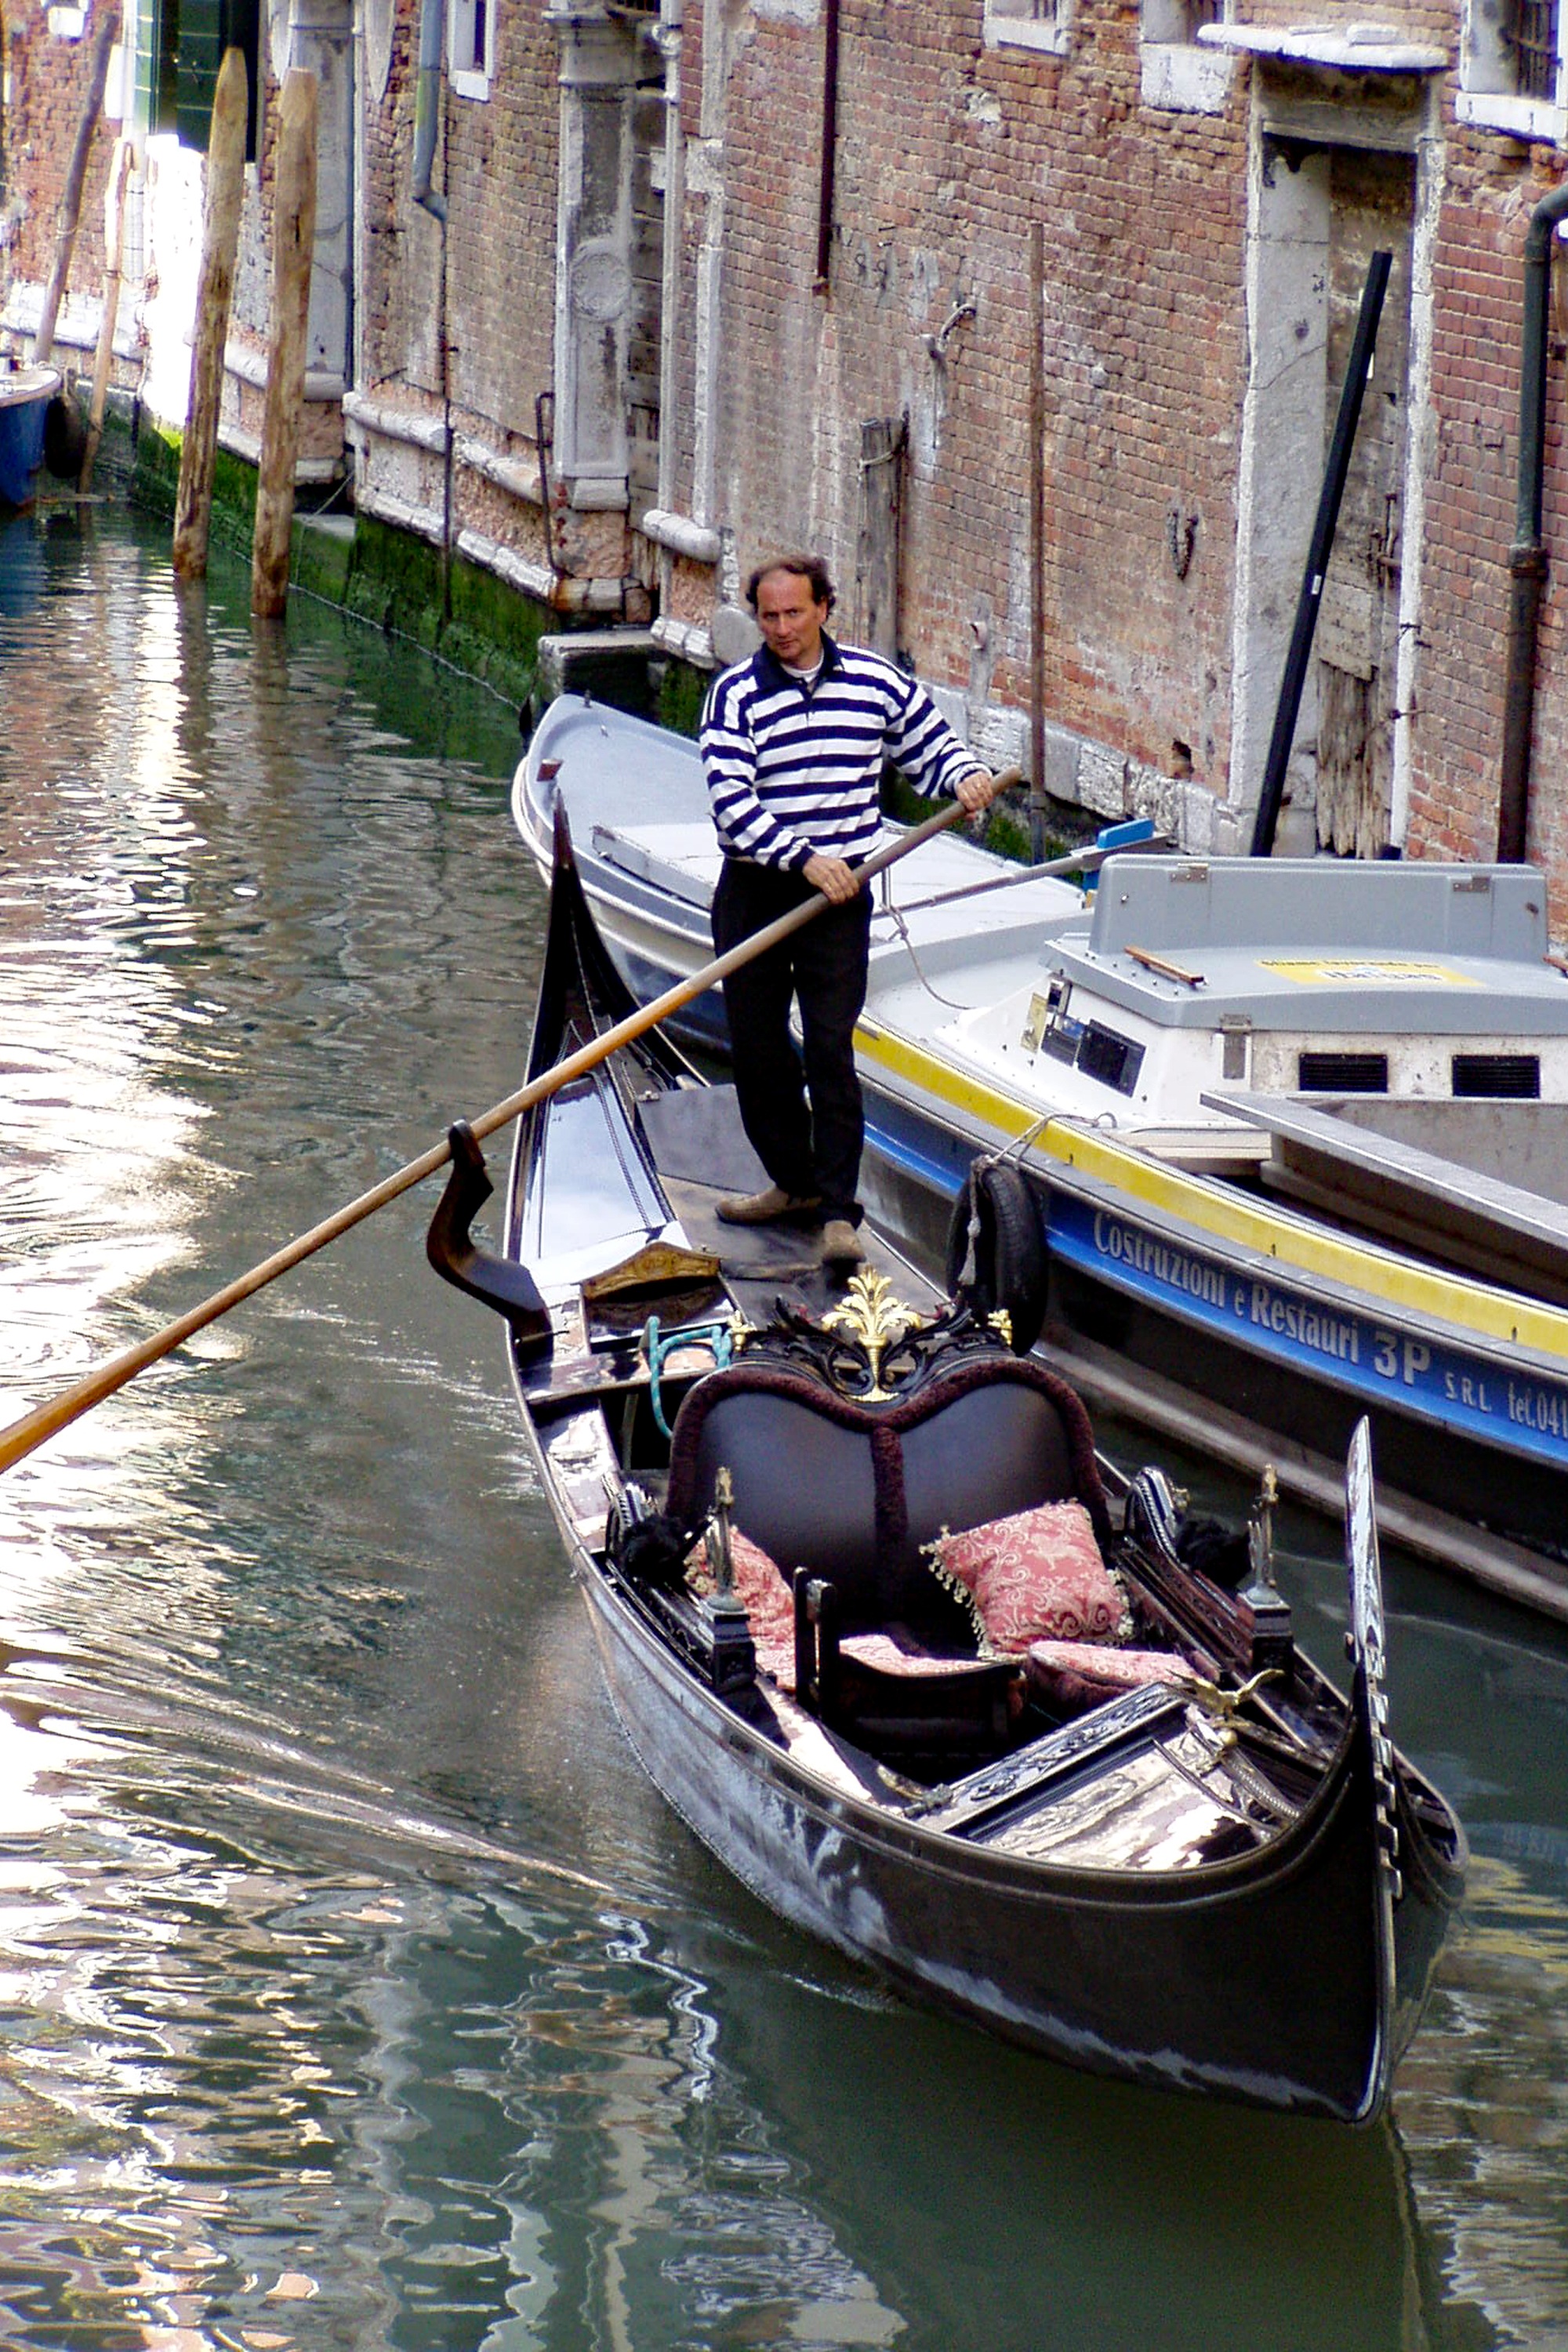
water, road, boat, city, canal, taxi, reflection, vehicle, italy, venice, tourism, waterway, buildings, boating, channel, gondola, watercraft, rowing, gondolier, watercraft rowing